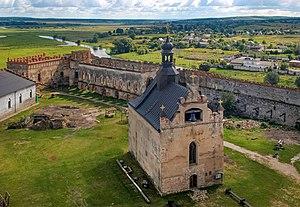
L'église Saint-Nicolas et ruines du palais dans le Château de Medjybij du 16e siècle (monument d'architecture de l'importance nationale № 764). Vue depuis la Tour des Chevaliers. Medjybij, oblast de Khmelnitski, Ukraine Polski: Cerkiew Świętego Mikołaja i ruiny pałacu w zamku Sieniawskich w Międzybożu z XVI wieku (zabytek architektury o znaczeniu narodowym № 764). Widok z Wieży Rycerskiej. Międzybóż, obwód chmielnicki, Ukraina Русский: Церковь святого Николая и развалины дворца в Меджибожский замок XVI века (памятник архитектуры национального значения №764). Вид с Рыцарской башни. Меджибож, Хмельницкая область, Украина Українська: Церква святого Миколая та руїни палацу у Меджибізькому замку XVI ст. (пам'ятка архітектури національного значення №764). Вид з Лицарської вежі. Меджибіж, Летичівський район Хмельницької області This is a photo of a monument in Ukraine, number: 68-230-9002